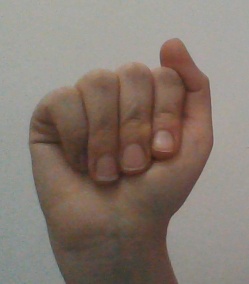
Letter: saad